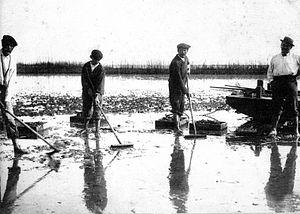
Les débuts de l'ostréiculture sur le Bassin d'Arcachon (Pays de Buch) à la fin du XIXe siècle Copyright Catégorie: Pays de Buch
Le Pays de Buch est l'un des nombreux pays qui constituent les Landes de Gascogne. Il s'étend sur 17 communes autour du bassin d'Arcachon et du val de l'Eyre, du Porge au nord à La Teste-de-Buch au sud, en passant par Belin-Béliet à l'est.
Jean Michelet est un maçon Arcachonnais ayant inventé en 1865 la technique du "chaulage" très employé dans le cadre de l'ostréiculture arcachonnaise. Sa technique consiste à enduire des tuiles d'un mélange de chaux et de sable. Le naissain une fois fixé sera décroché de la tuile sans être abimé, c'est l'opération de "détroquage".